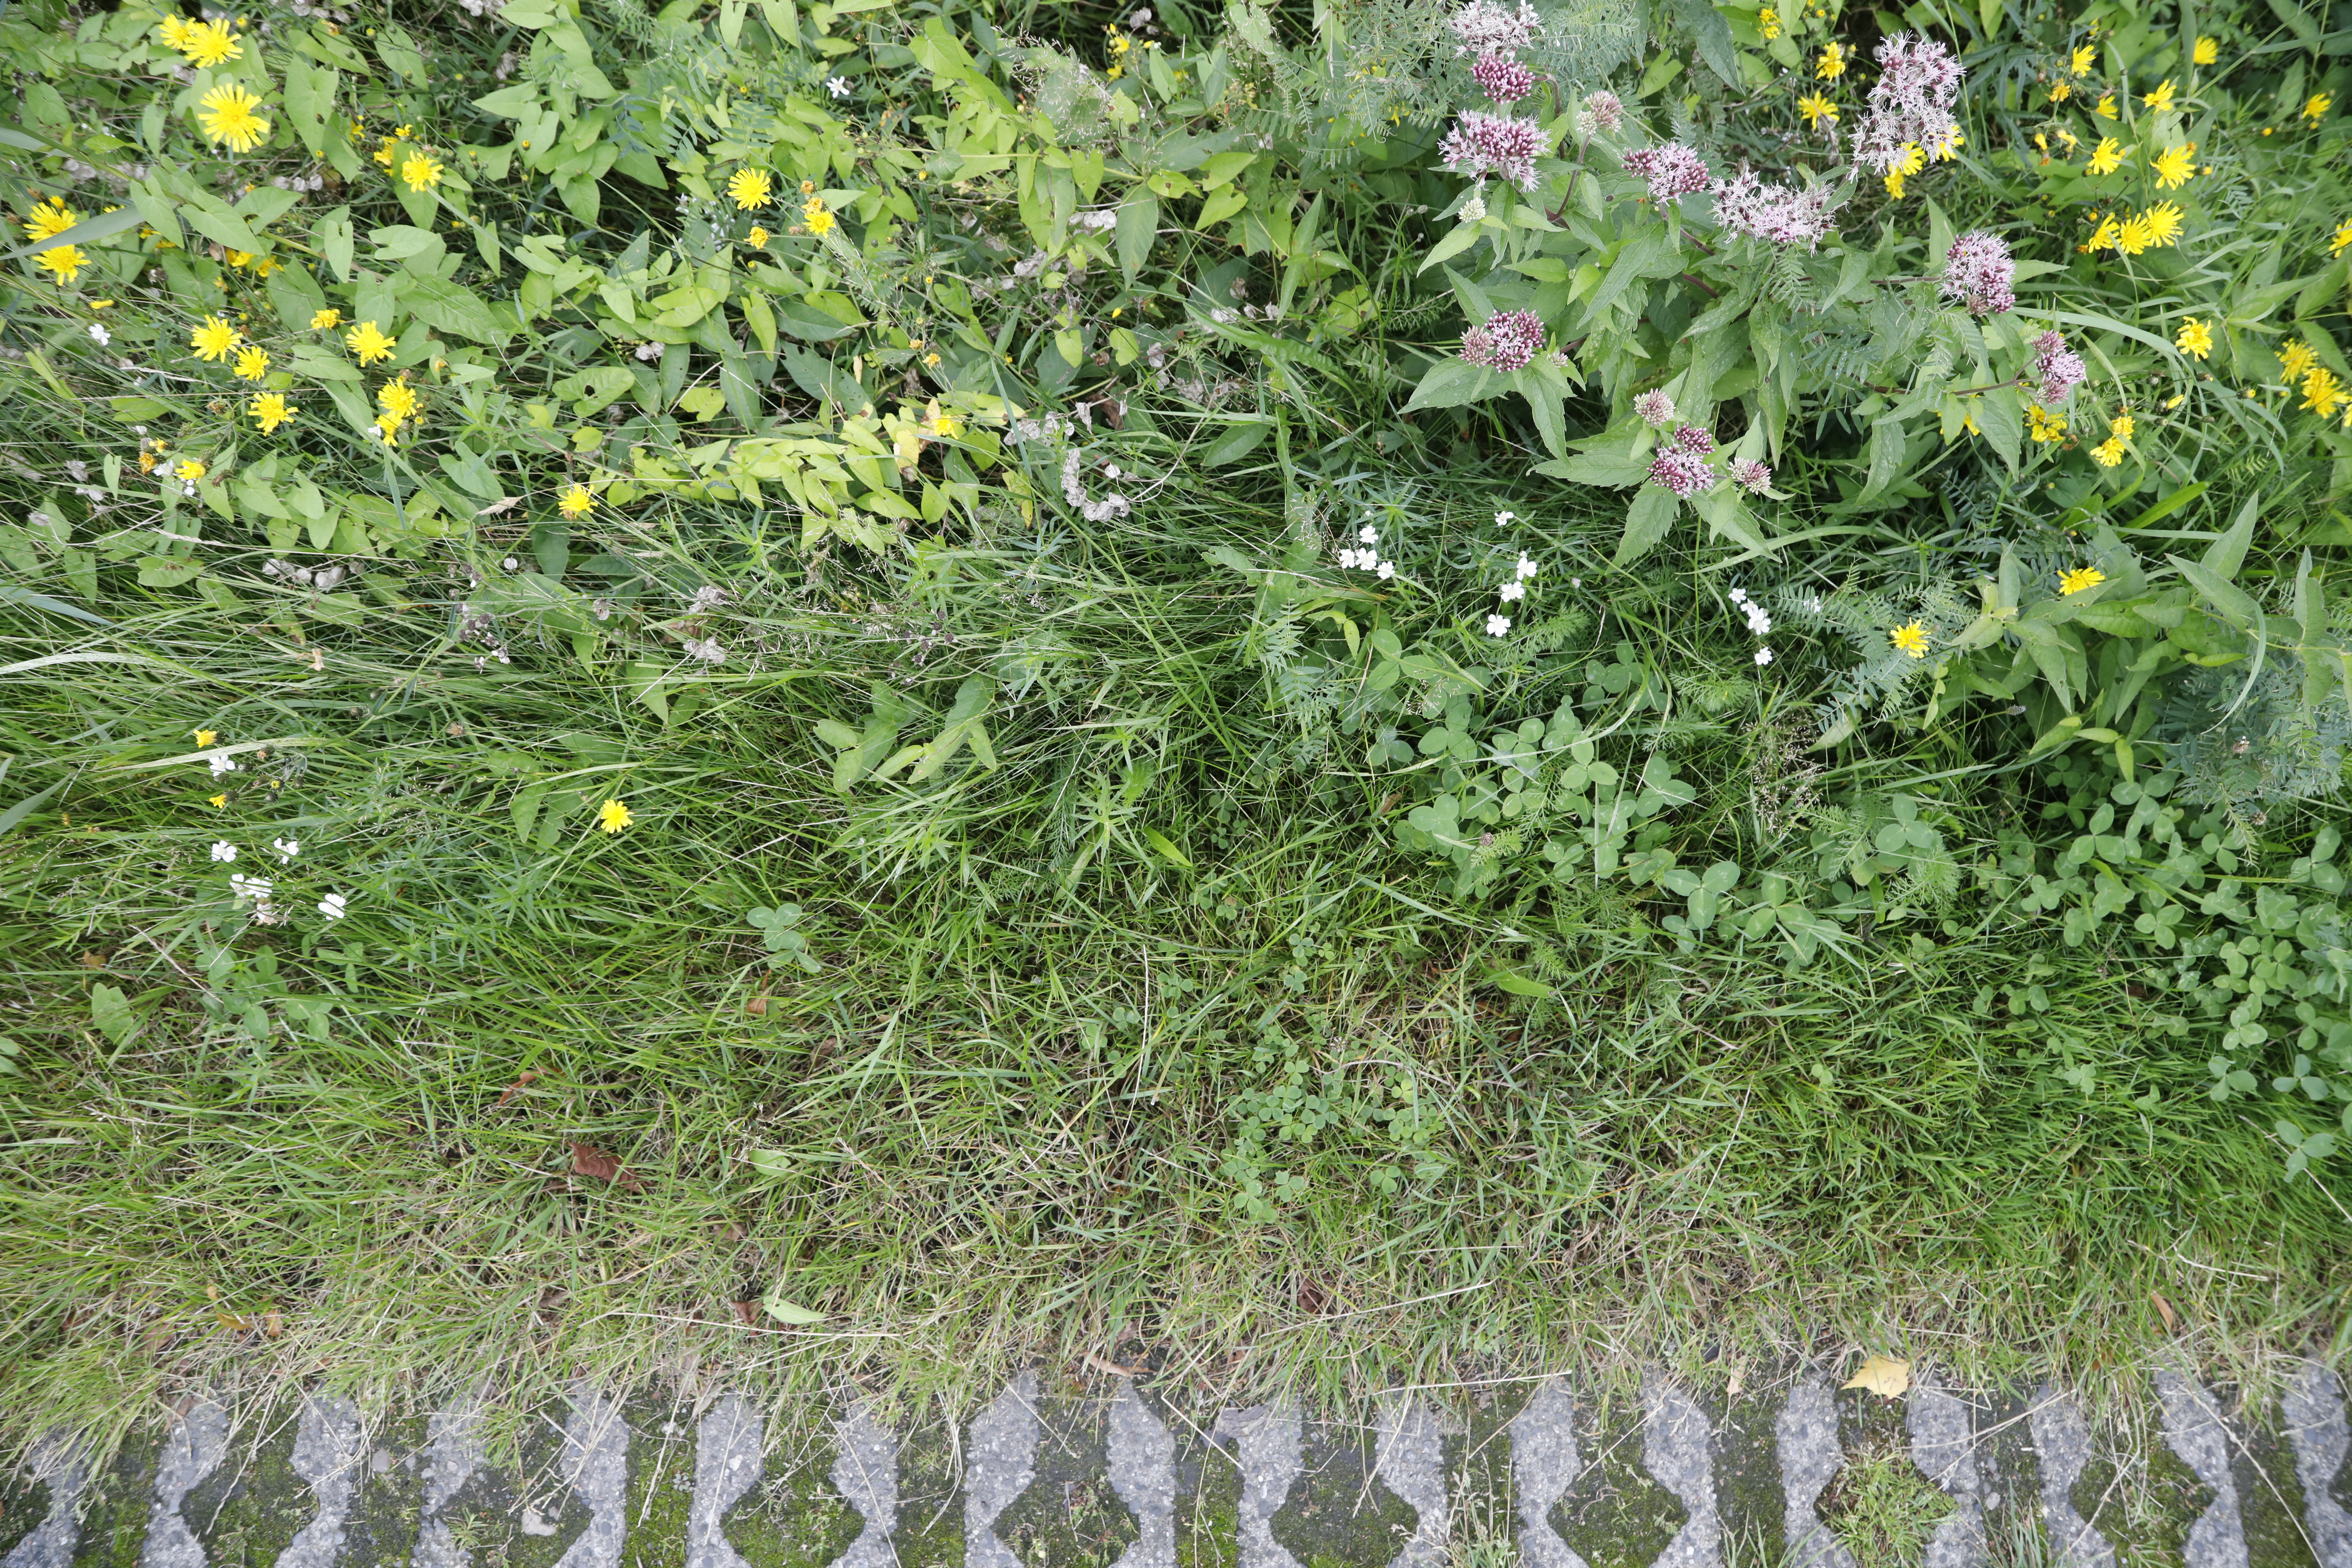
Plant species: Hieracium umbellatum, Achillea ptarmica, Eupatorium cannabinum